Describe the emotion expressed in this image:  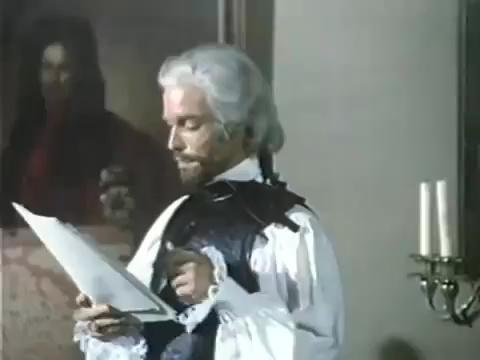
This person displays Suffering, valence and arousal with low intensity.